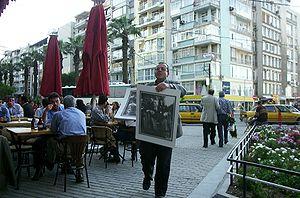
Vendeur de portraits d’Atatürk à Alsancak, İzmir, Turquie. Photographie personnelle.